Ancient Macedonian army

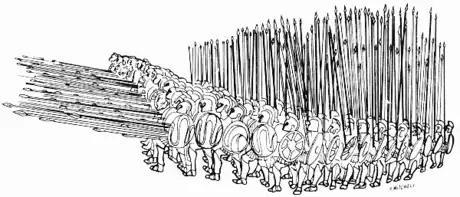
A drawing of a Macedonian phalanx. The shields depicted are smaller and lighter than those employed in a traditional hoplite phalanx, the sarissa is twice as long as the hoplite spear and fully enclosed helmets weren't as widespread as this drawing suggests.

Following the defeat of Lycophron of Pherae and Onomarchos of Phocis, Philip II of Macedon was appointed Archon of the Thessalian League; his death induced the Thessalians to attempt to throw off Macedonian hegemony, but a short bloodless campaign by Alexander restored them to allegiance. The Thessalians were considered the finest cavalry of Greece.